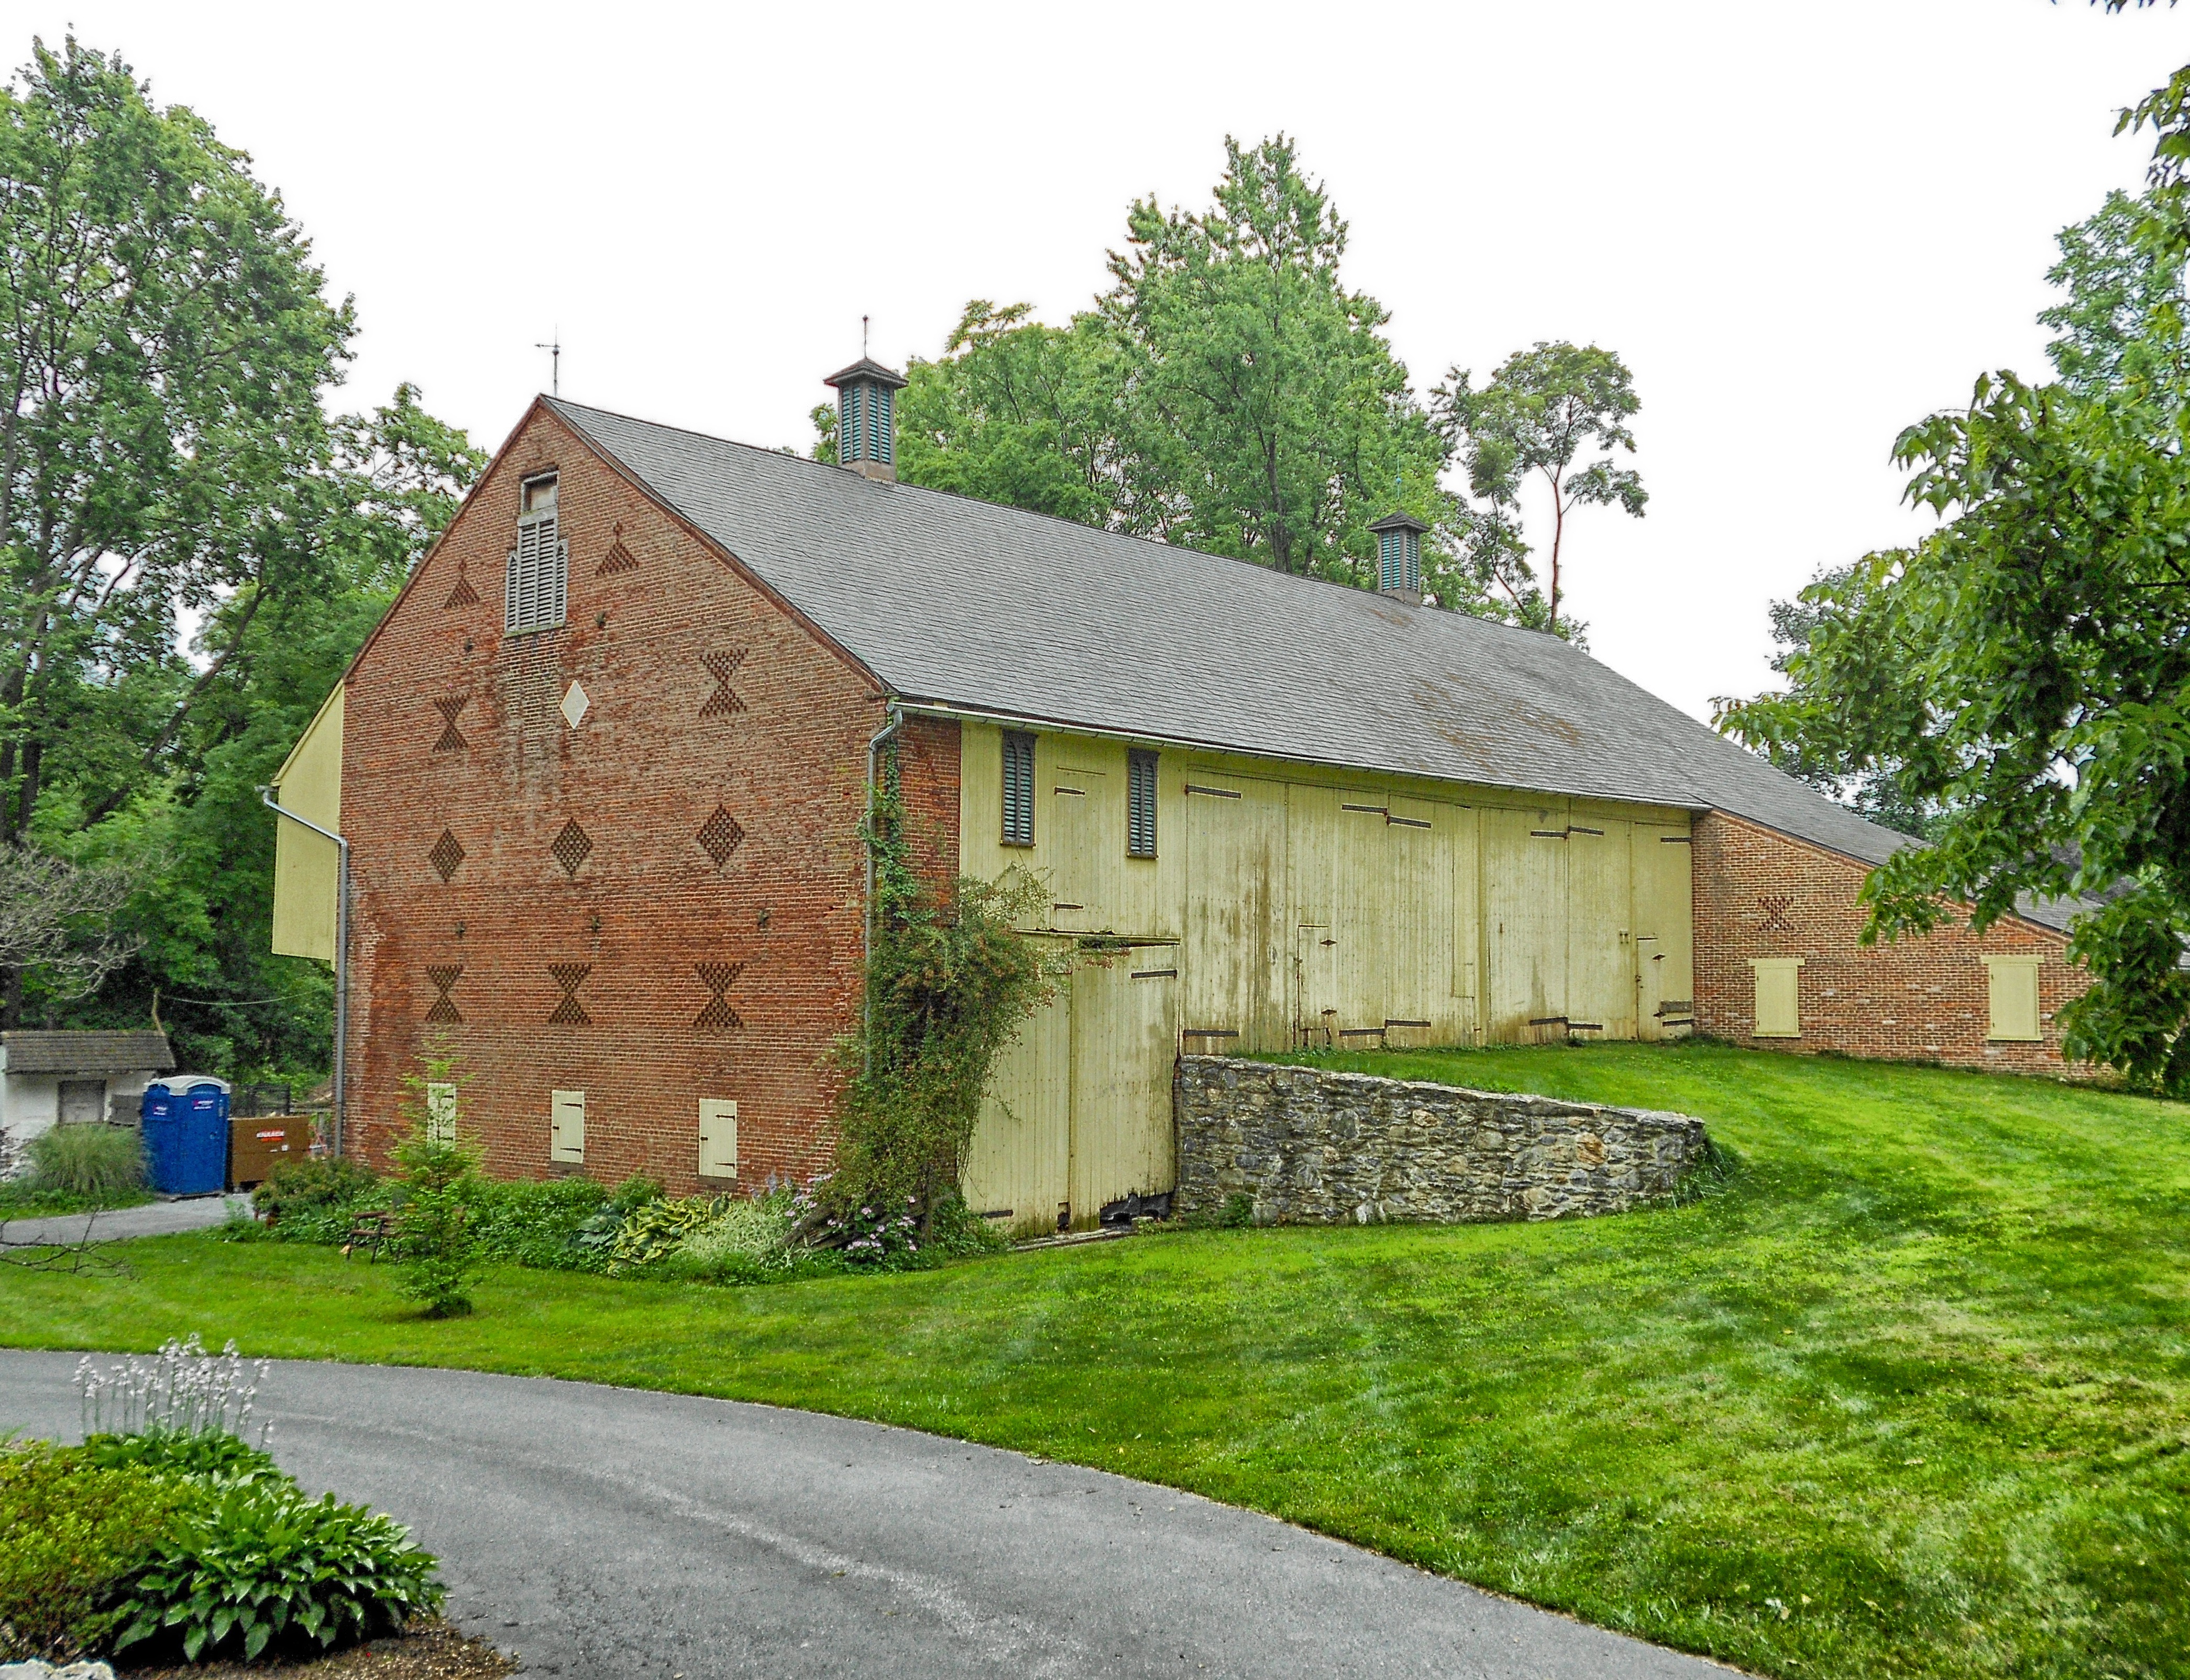
tree, grass, architecture, farm, countryside, house, roof, building, barn, home, country, shed, rural, cottage, facade, property, trees, farmhouse, pennsylvania, estate, yard, real estate, land lot